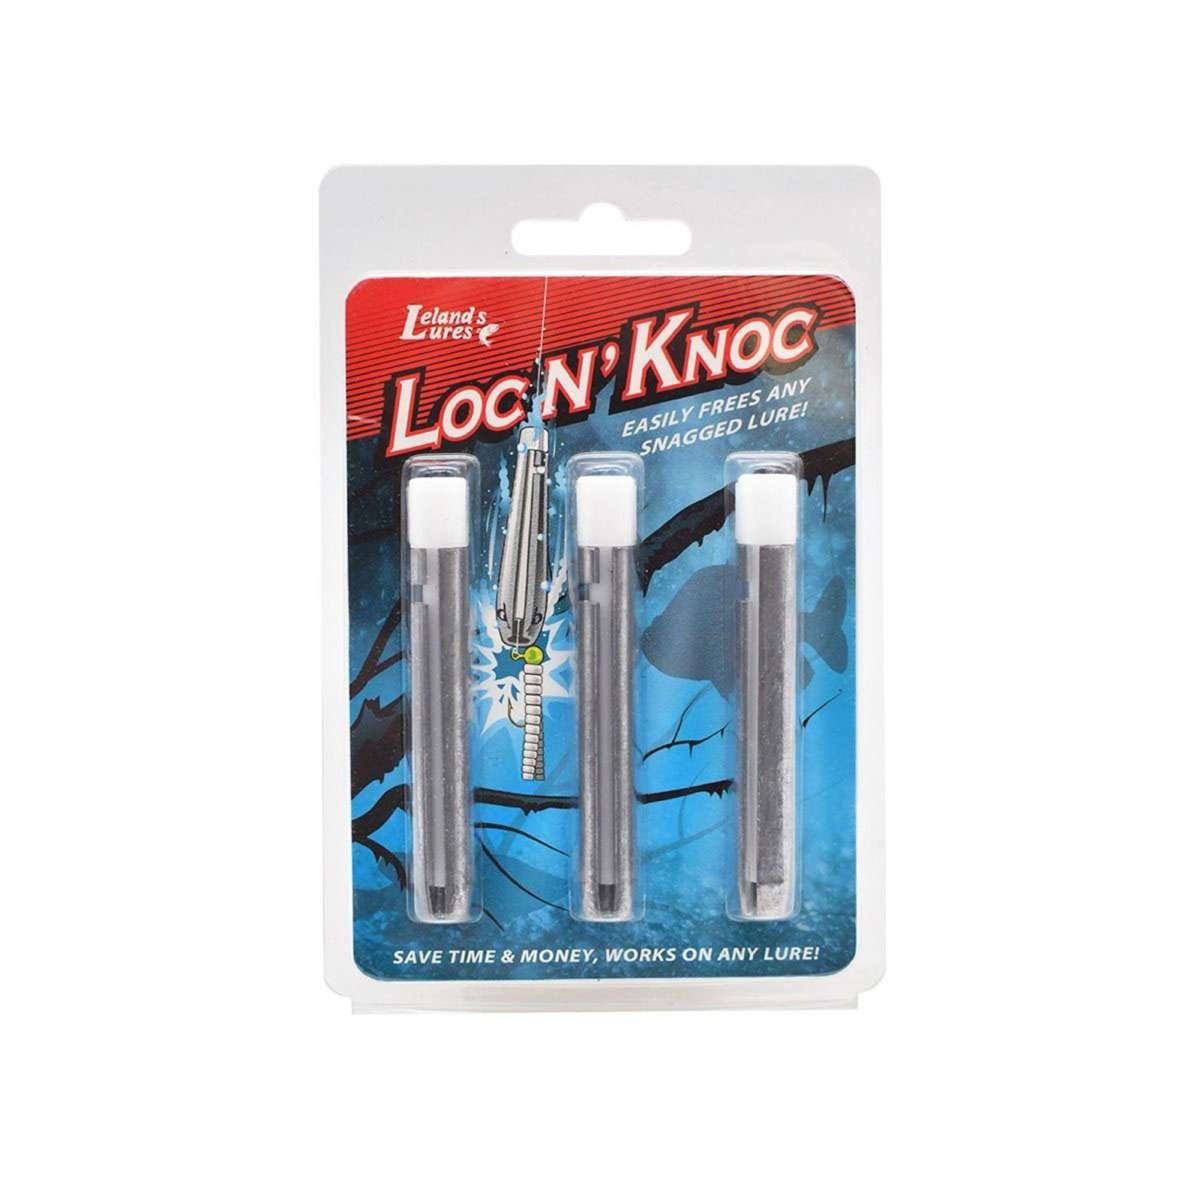
Leland Loc N Knok
Brand: Pitman
Category: Arts & Entertainment > Hobbies & Creative Arts > Juggling > Contact Juggling Balls